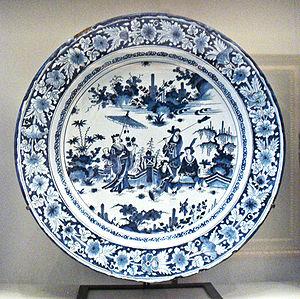
L’orientalisme prémoderne en France résulte de l’interaction de la France prémoderne avec l’Orient, particulièrement en ce qui concerne l’impact culturel, scientifique, artistique et intellectuel de ces interactions, allant des études orientales dans le domaine universitaire à l’orientalisme à la mode dans les arts décoratifs.
La faïence de Nevers est une production céramique de la région de Nevers qui connaît un fort développement à partir de la fin du XVIᵉ siècle lorsque Louis Gonzague, duc de Nevers, fait venir des faïenciers d'Italie. Aux XVIIᵉ et XVIIIᵉ siècles, la faïence de Nevers est à son apogée. Concurrencée par la faïence anglaise et par la porcelaine, elle connaît ensuite un fort déclin avant d'être relancée à la fin du XIXᵉ siècle.